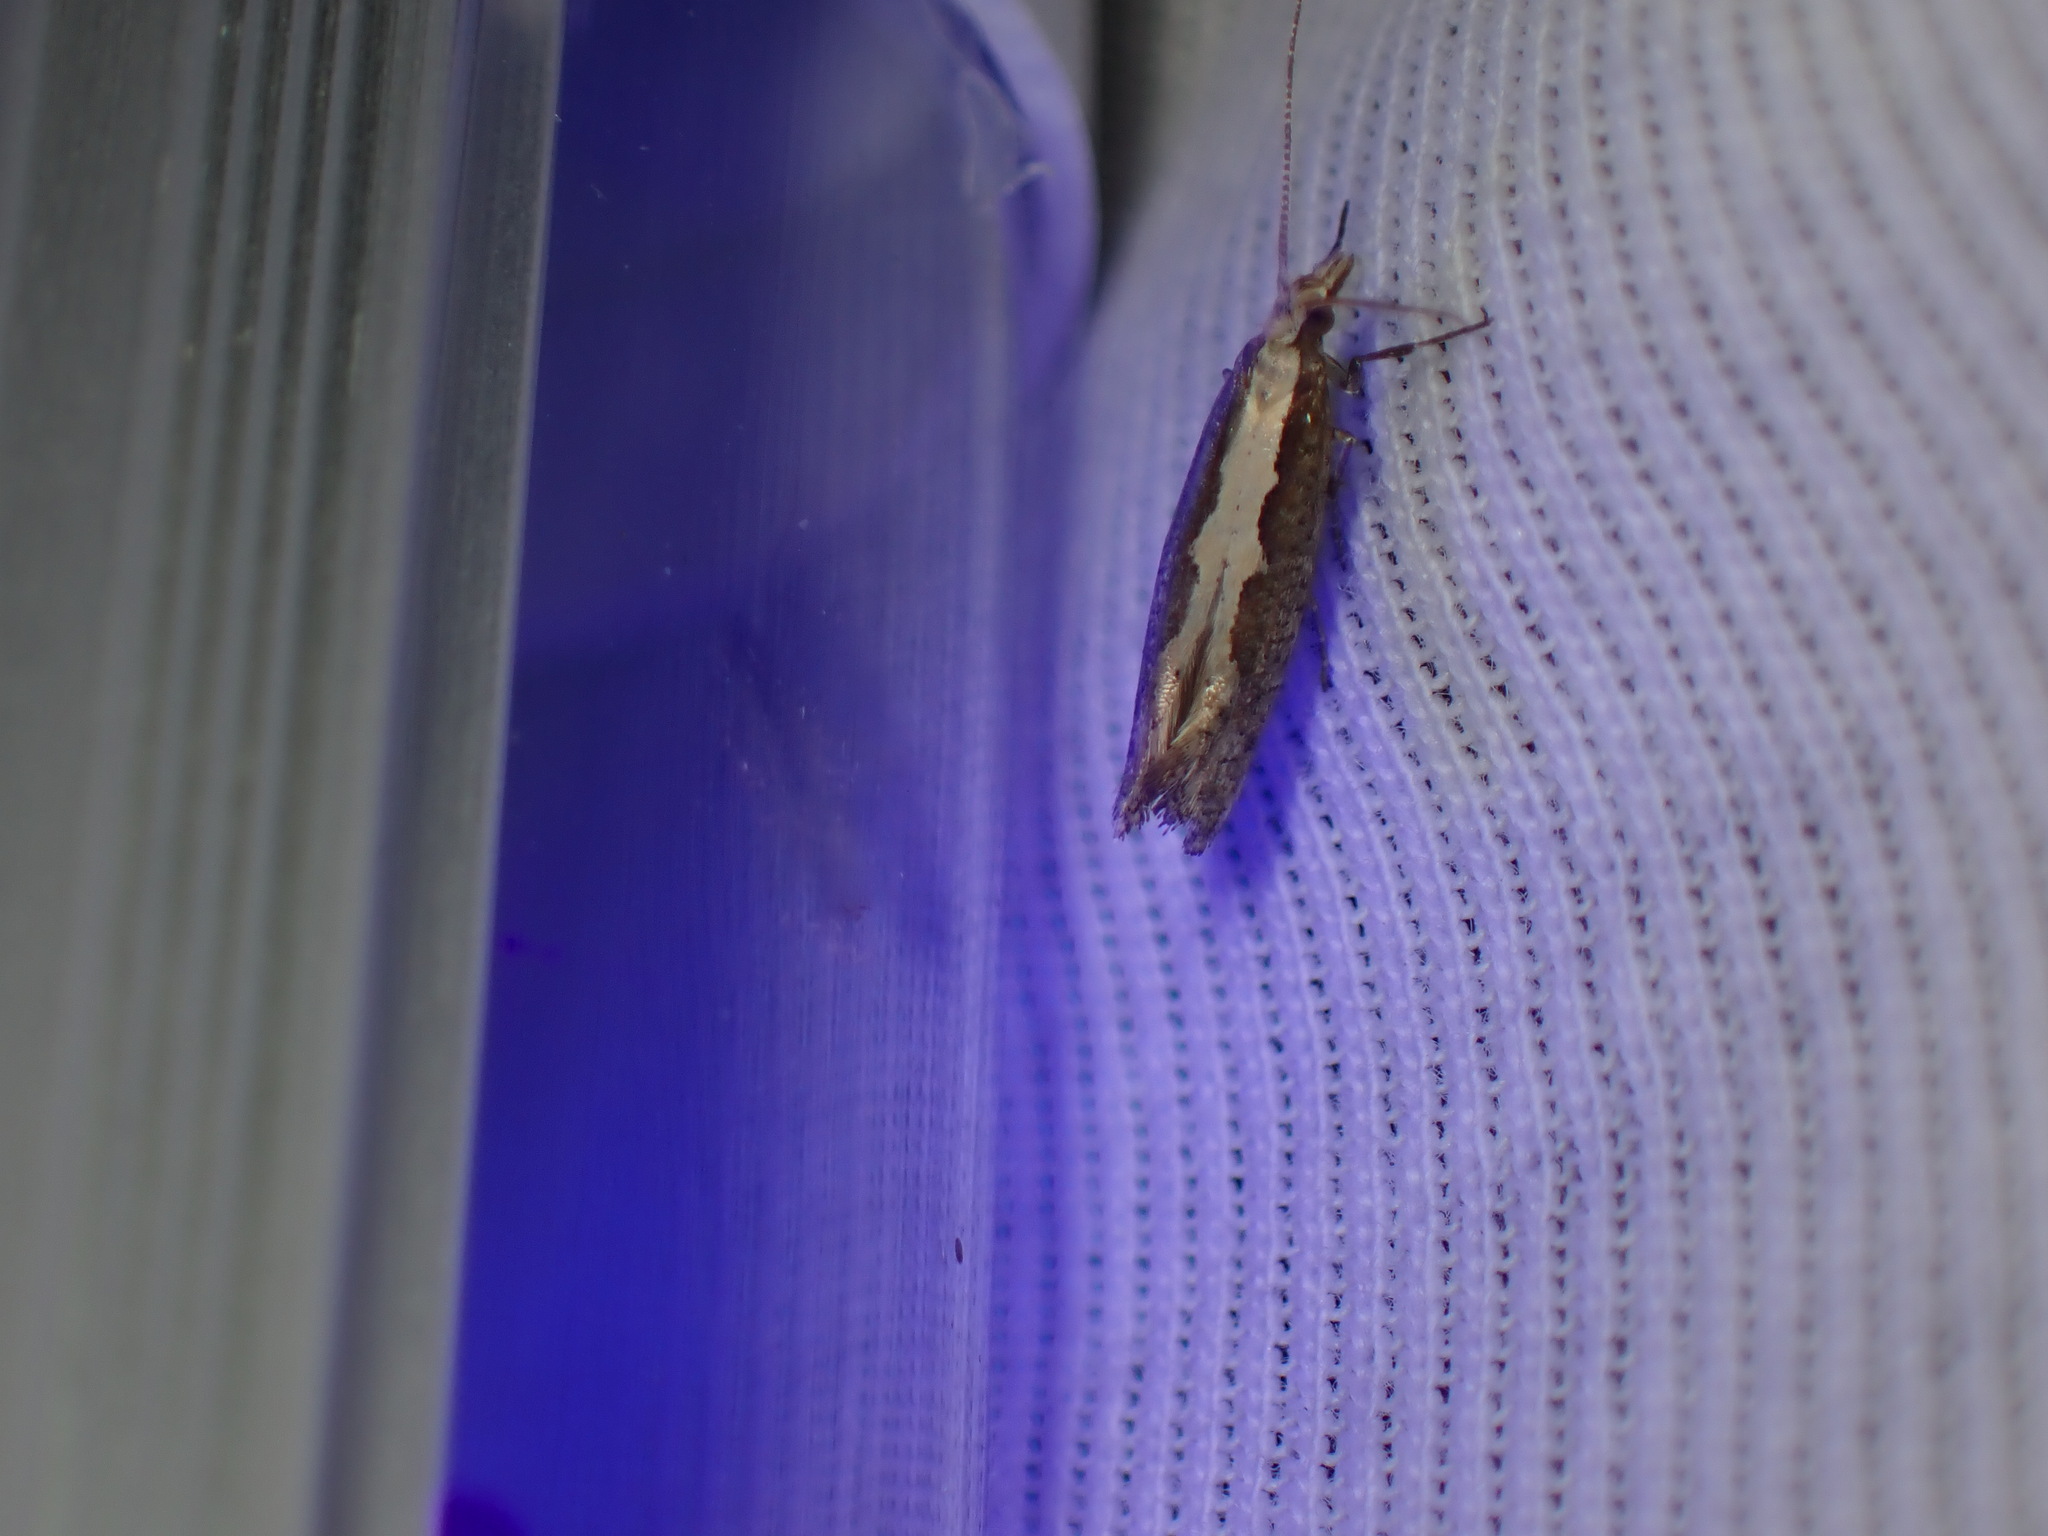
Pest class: diamondback_moth